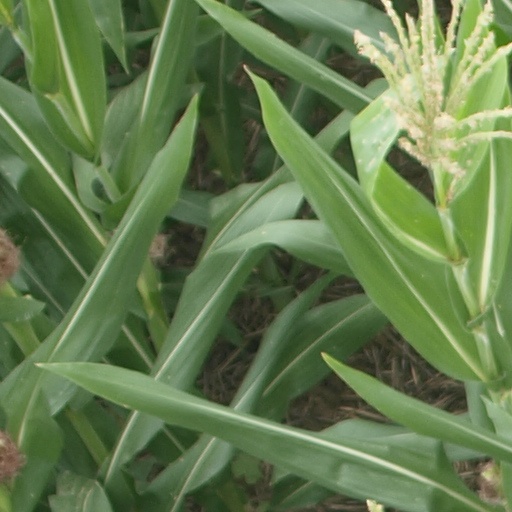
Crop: maize; corn